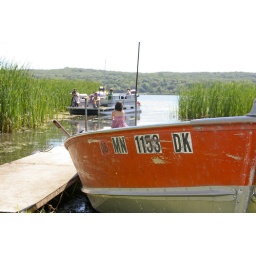
production photos for luke's angels' &amp;quot;in june&amp;quot; music video on location in st. cloud and avon, minnesota.